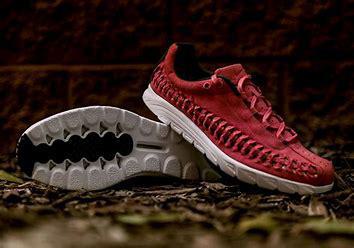
Brand: Nike
Model: Mayfly Woven